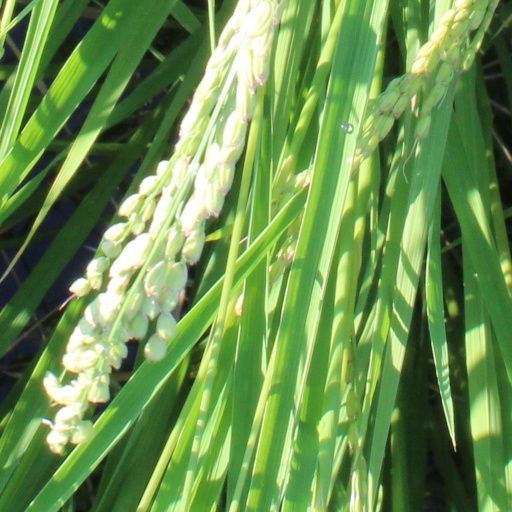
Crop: rice